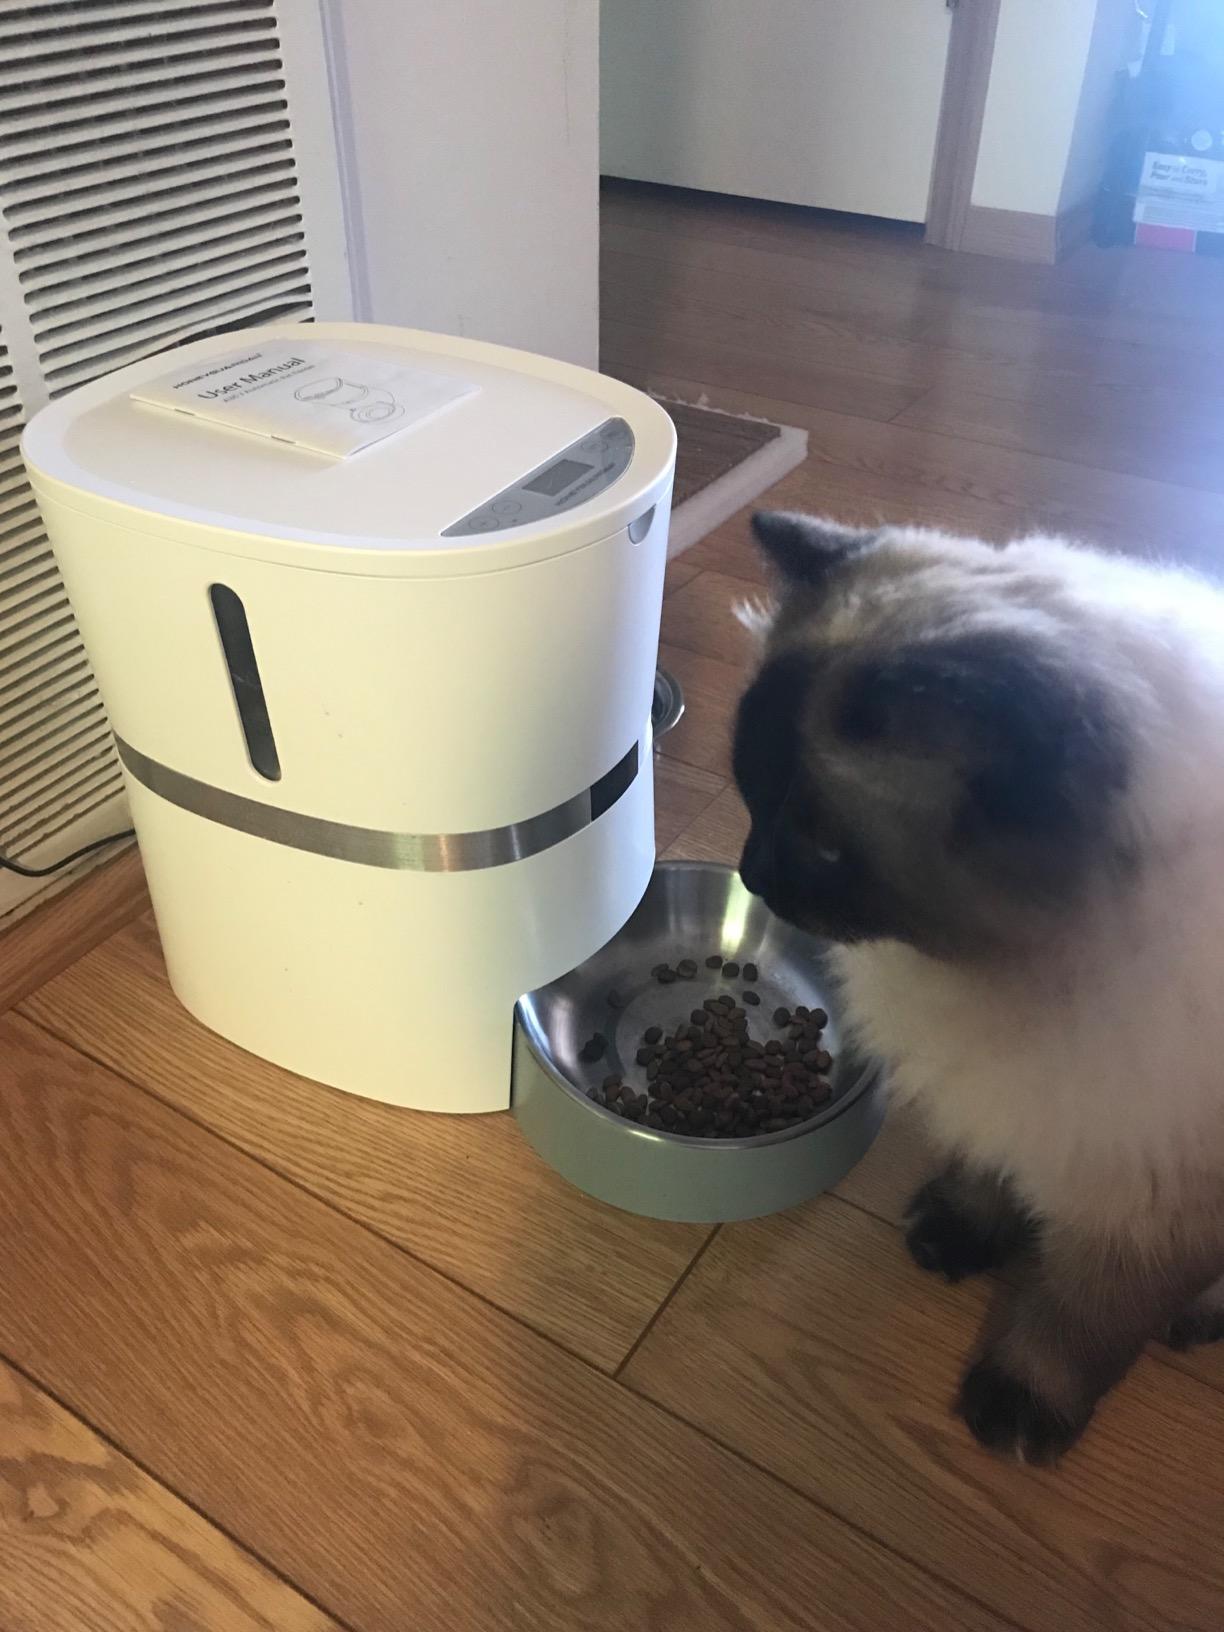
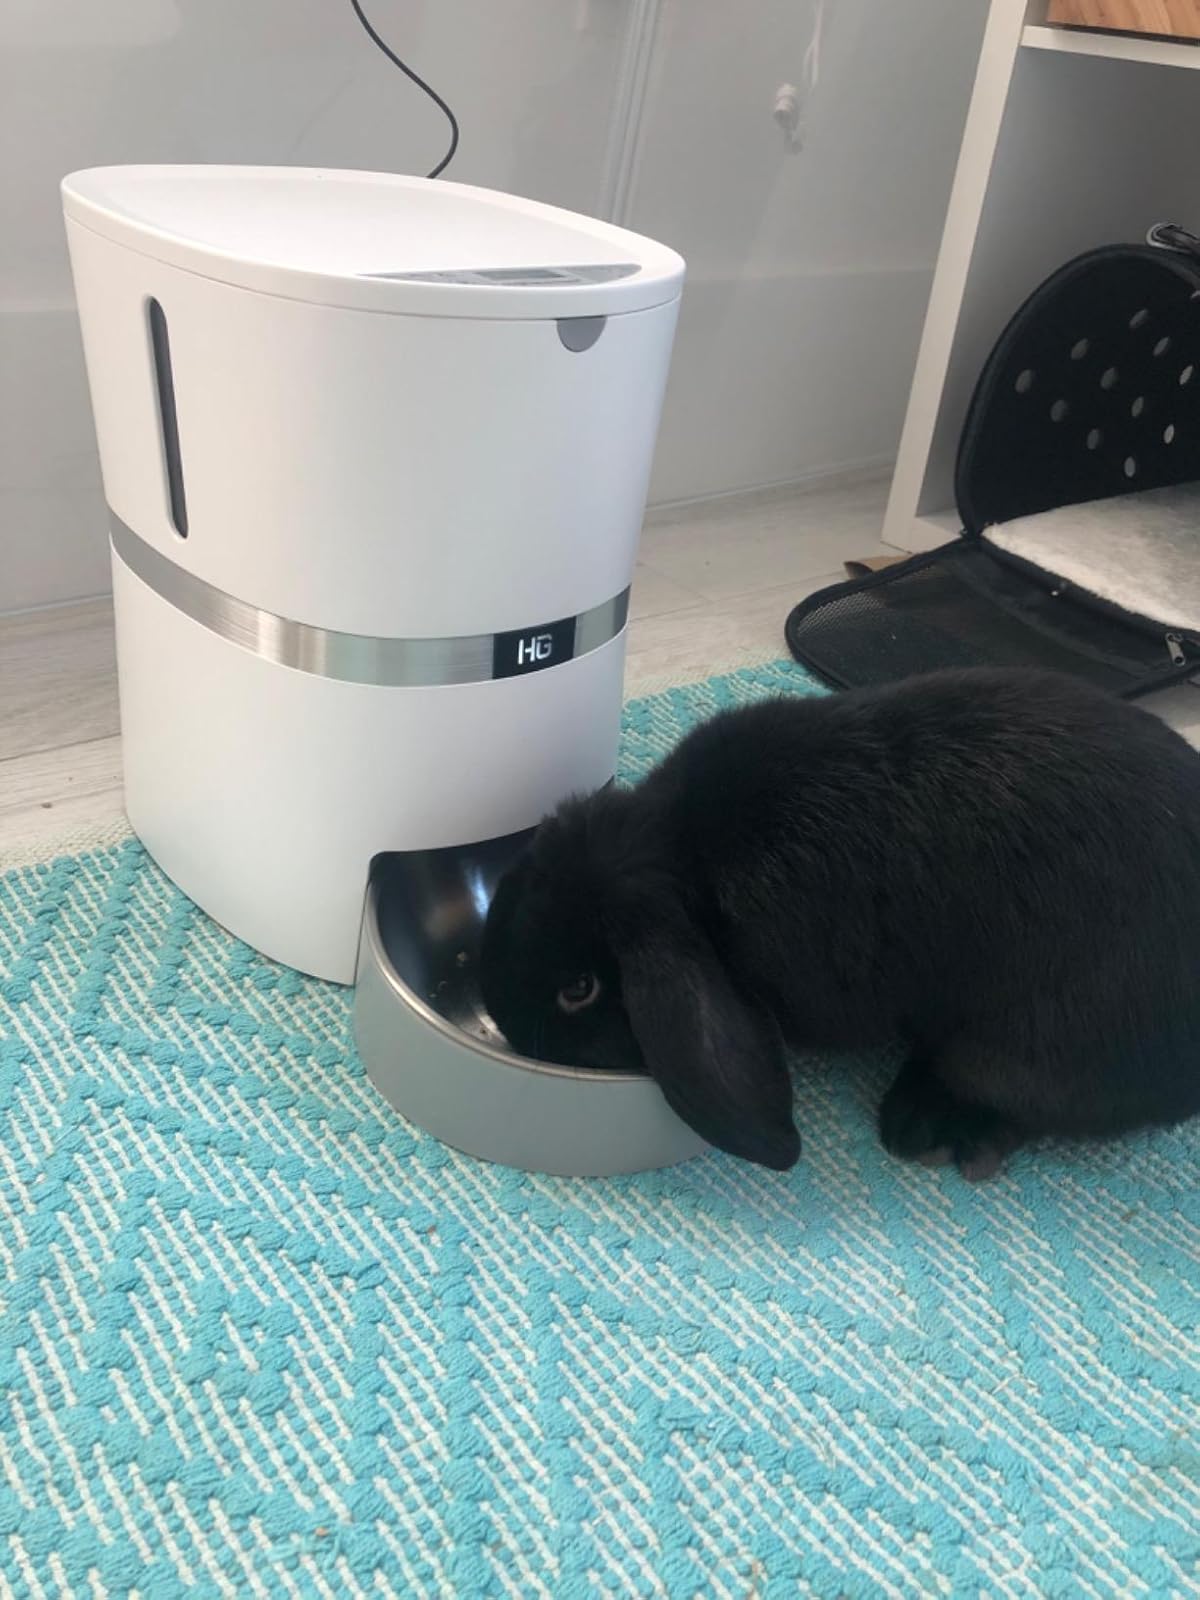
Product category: items_feeder
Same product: yes